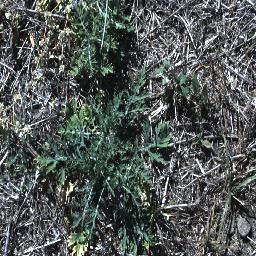
Label: parthenium